Phlyax play

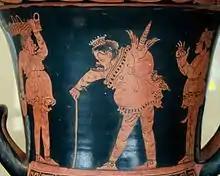
Zeus (middle) walking with a cane and holding a thunderbolt while an aulos-player (right) marks the rhythm; a bystander watches with a basket on his head. Red-figure calyx-krater, 380–360 BC.

A phlyax play ("phlyakes"), also known as a hilarotragedy, was a burlesque dramatic form that developed in the Greek colonies of Magna Graecia in the 4th century BC. From the surviving fragments and titles of the plays, they appear to have been a form of mythological burlesque, which mixed figures from the Greek pantheon with the stock characters and situations of Attic Comedy.